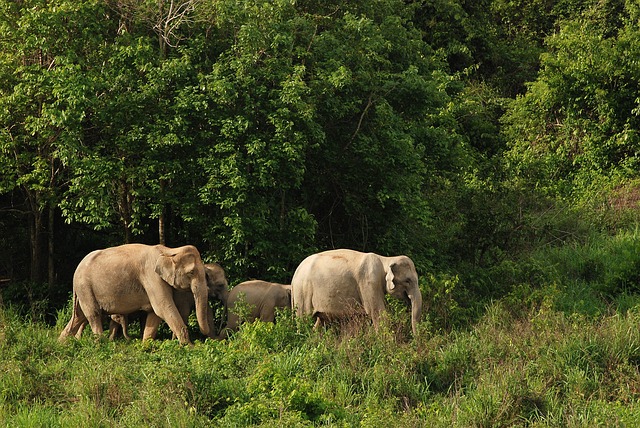
Label: elephant